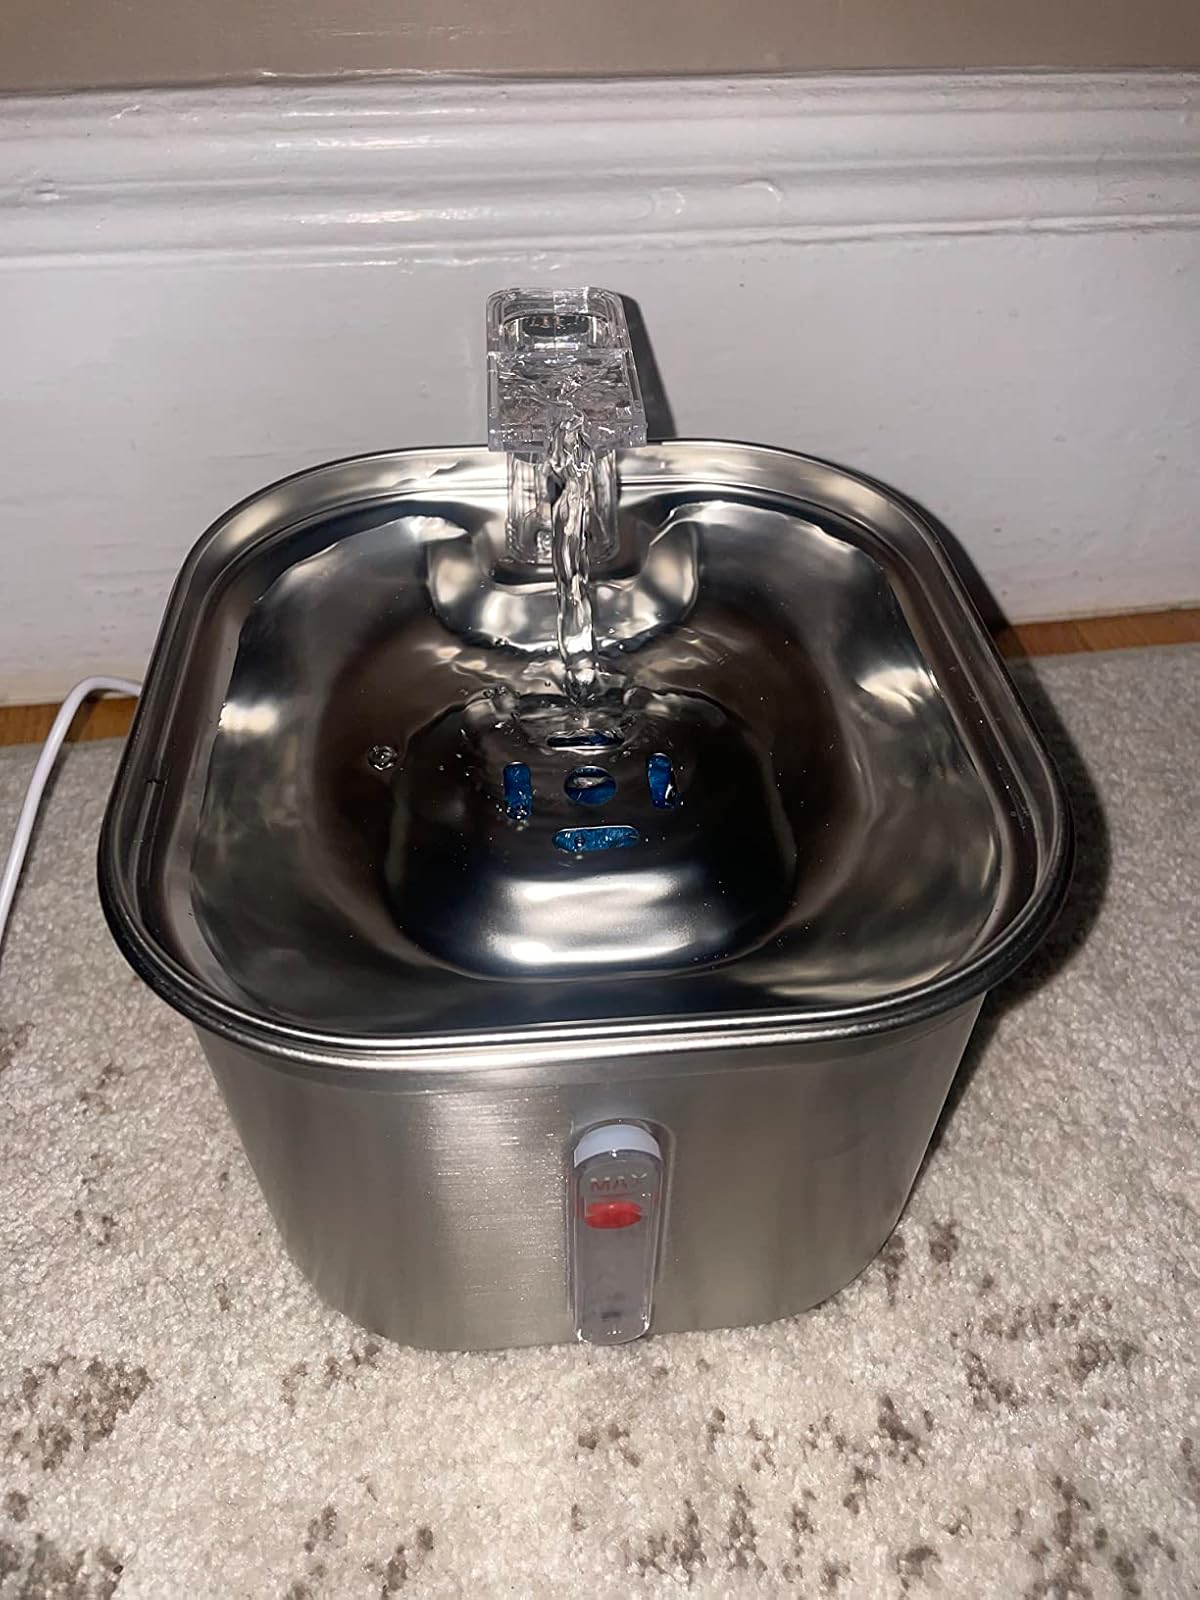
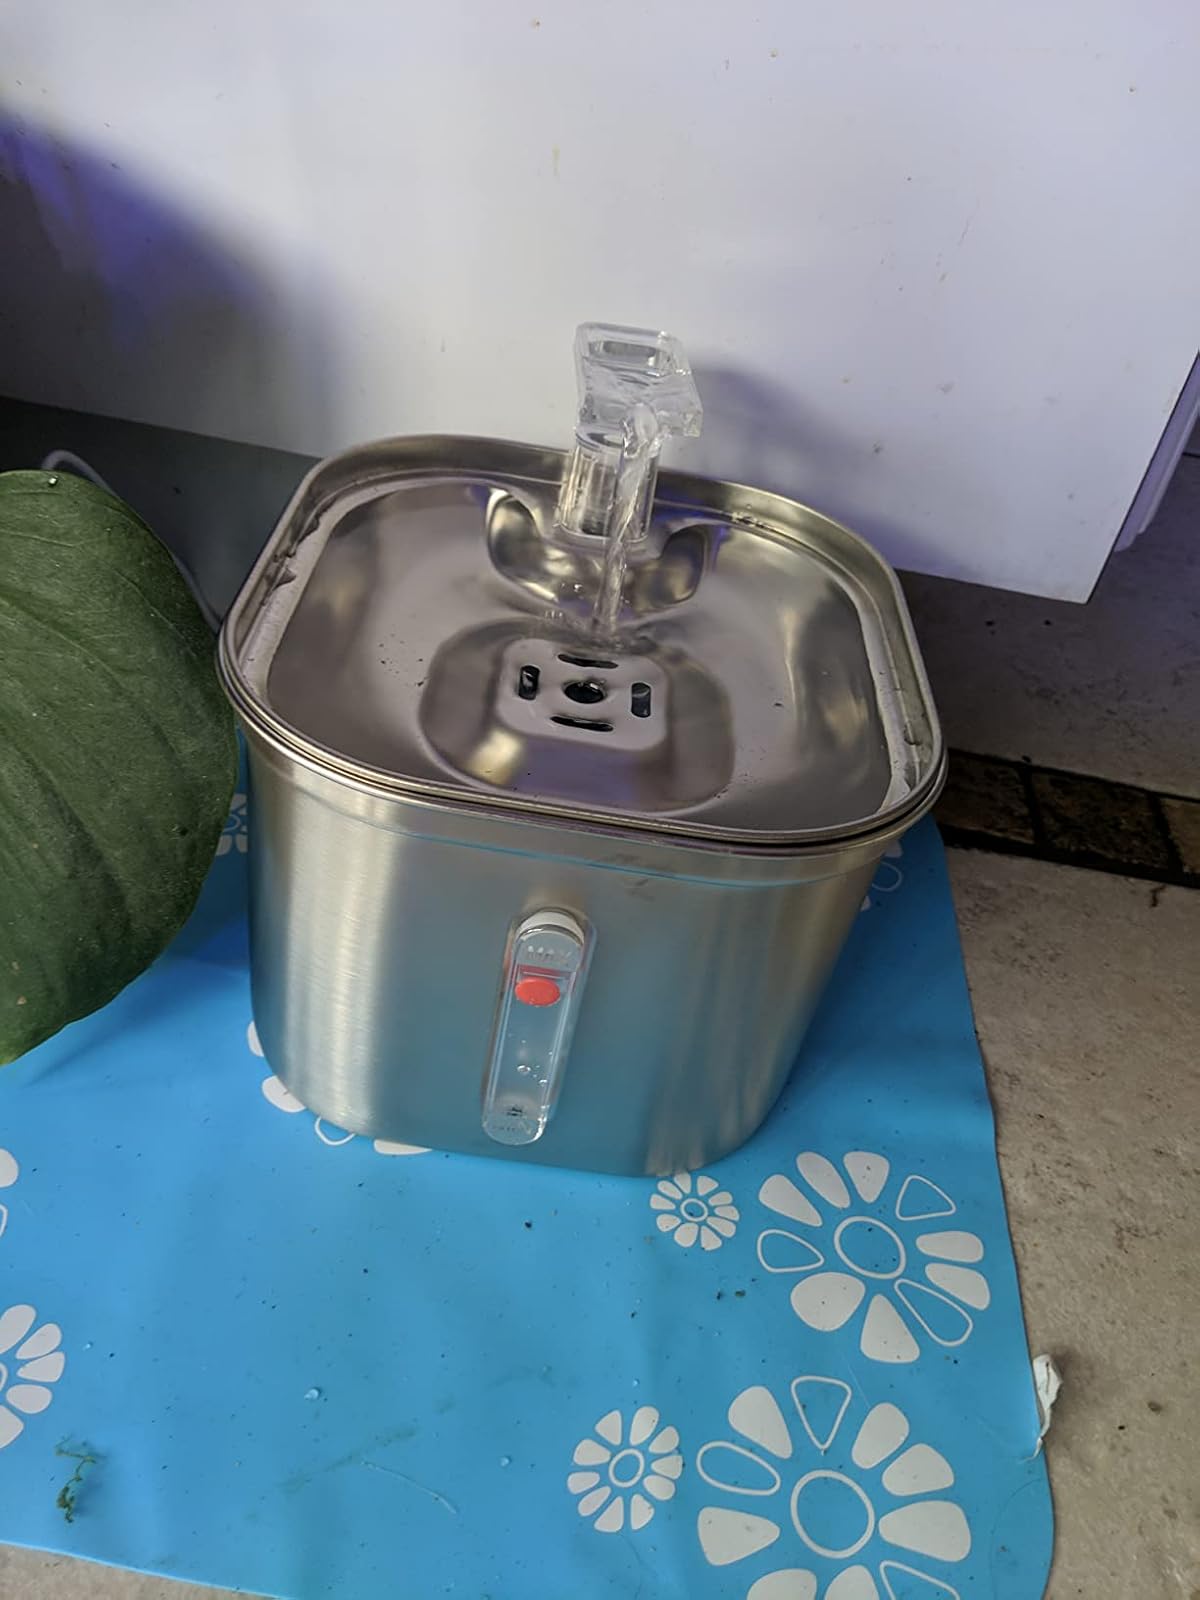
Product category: items_bowl
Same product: yes